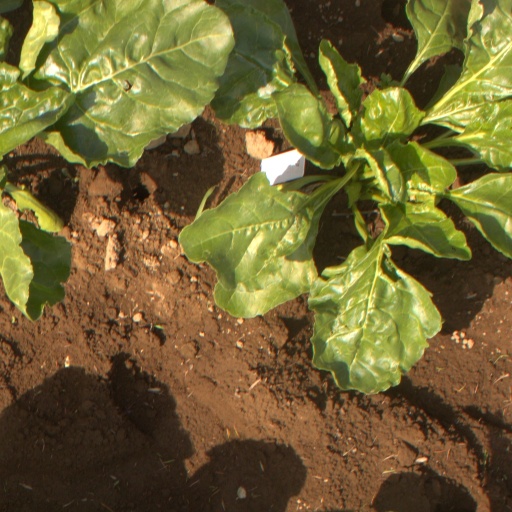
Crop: sugar beet